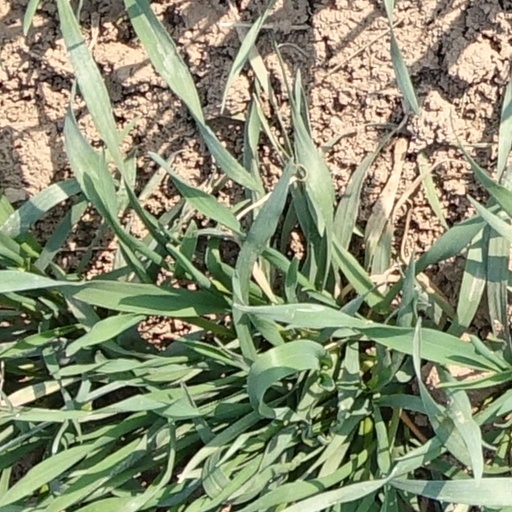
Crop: wheat